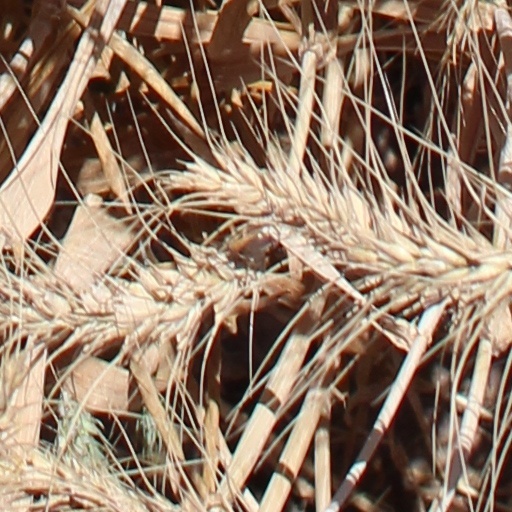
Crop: wheat